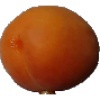
Label: apricot